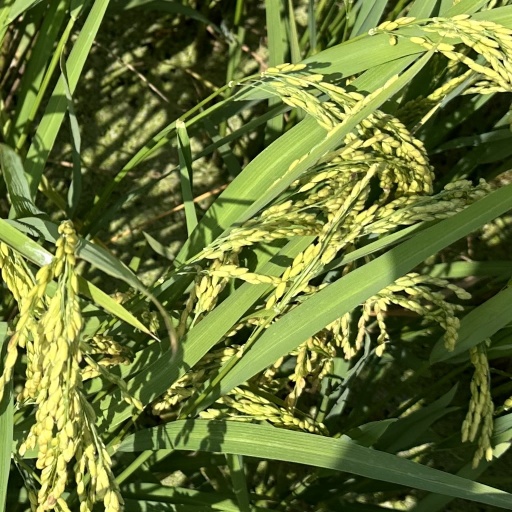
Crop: rice